Congregation of Marian Fathers of the Immaculate Conception

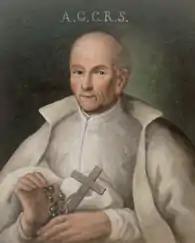
Stanislaus of Jesus and Mary Papczyński, founder of the Marians, on the oldest existing portrait from the end of the 17th century, Marian monastery in Skórzec, Poland.

On December 11, 1670, Stanislaus Papczyński publicly announced in his "Oblatio" the desire to establish a community of men dedicated to spreading the honor to the Immacuate Conception of the Blessed Virgin Mary. In 1673, in Puszcza Korabiewska (today known as Puszcza Marianska/Marian Forest) near Skierniewice, Poland, the first religious house of the Marians was approved by the local bishop. The first members of the community based their life on the "Rule of Life", written by Papczyński. He tempered his plans at first to establish a community active in the church's service. At the beginning, the Marian Fathers lived an eremitical rule of life as they pursued final recognition and approval by the Catholic Church. Within a short time, the new and still small institute received approval from their local ordinary, Bishop Stephen Wierzbowski of Poznan.